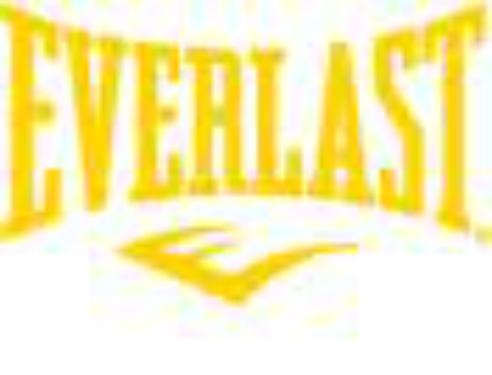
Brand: Everlast
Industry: Clothes